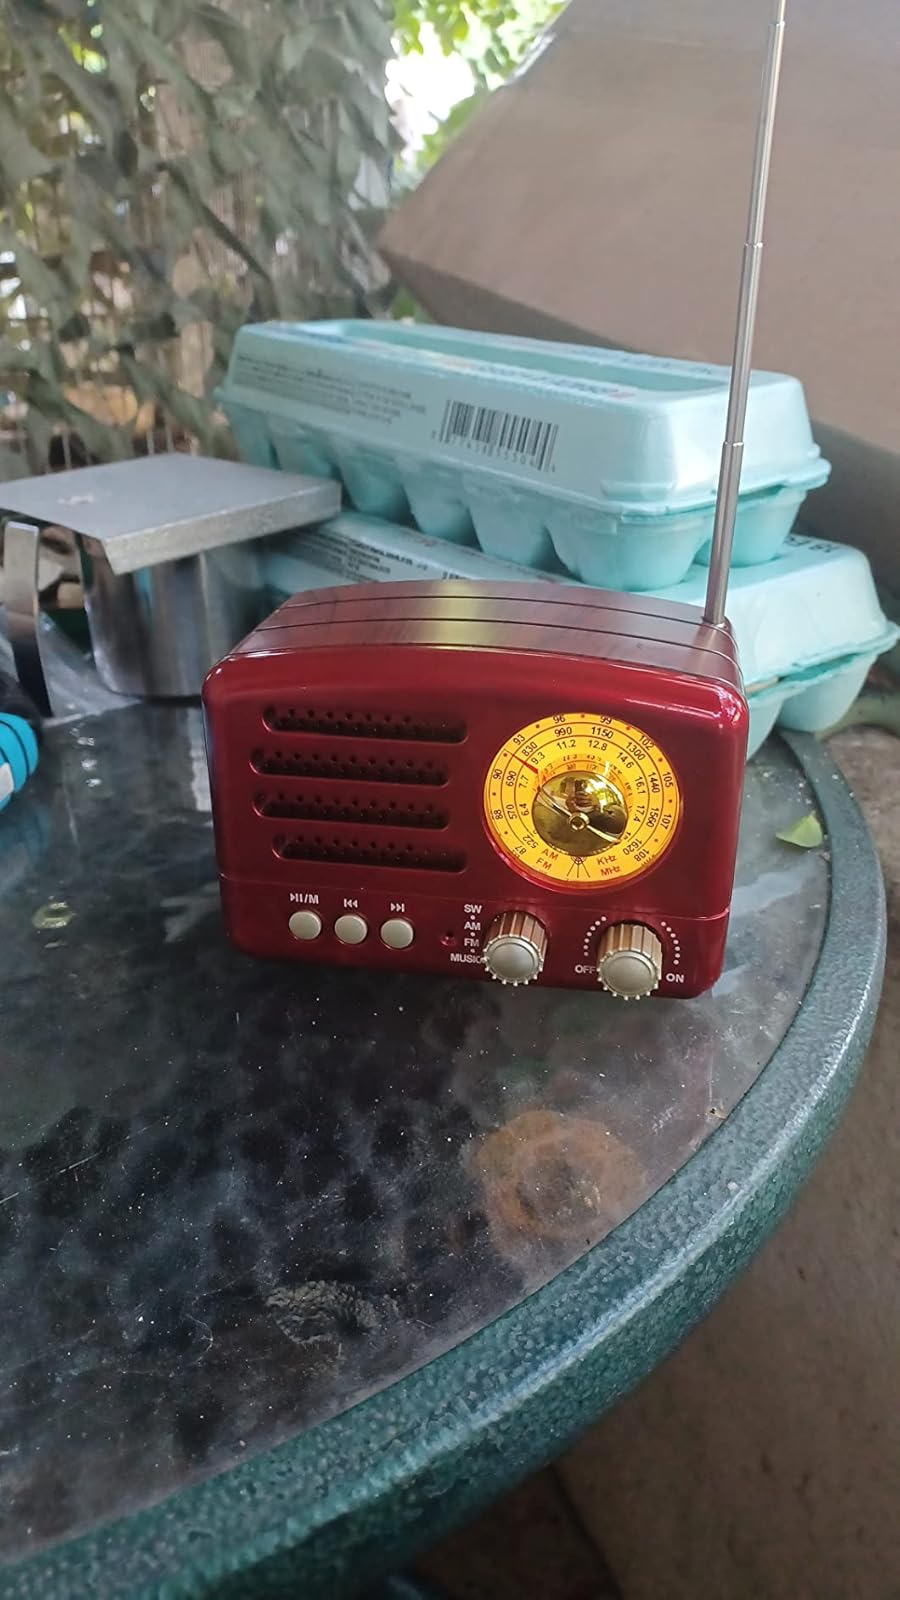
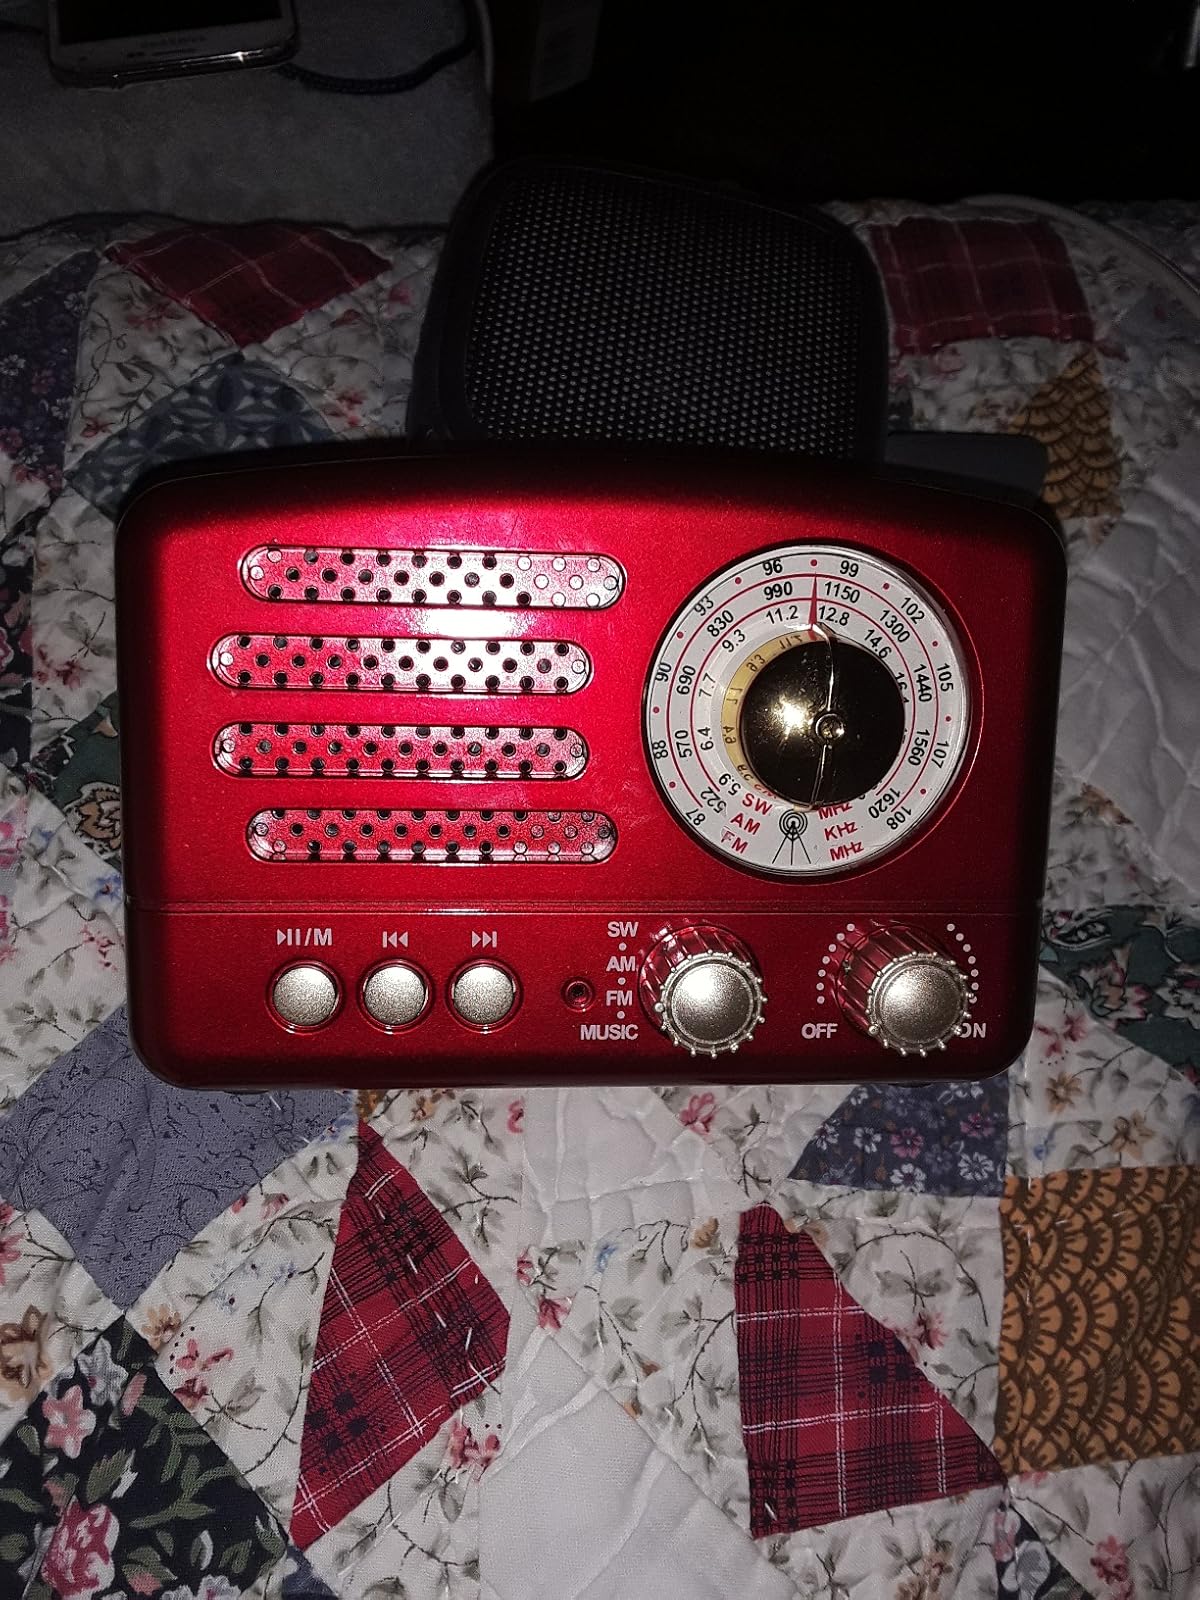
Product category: radio
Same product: yes